Amar Sindhu

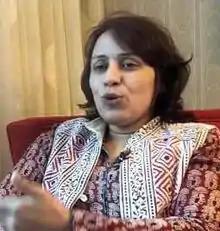

Salma Laghari, better known as Amar Sindhu (born 28 August 1968) is a Pakistani author, poet, activist and academic.